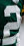
Number: 2